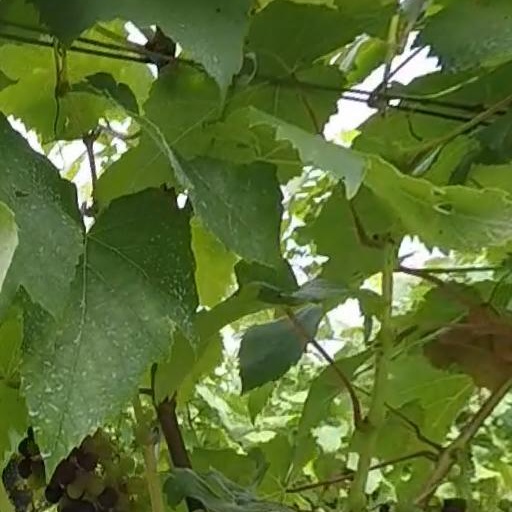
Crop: grape